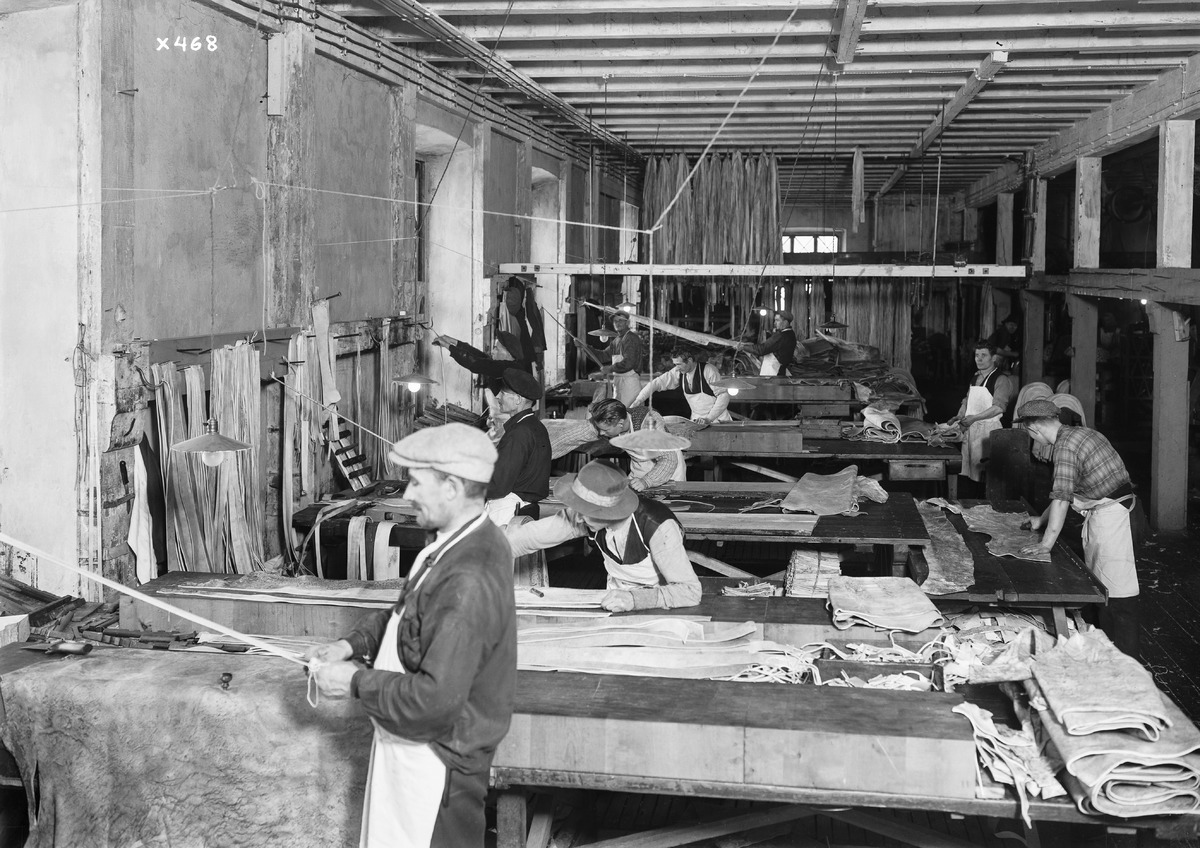
Veljekset Åström Oy:n työntekijöitä työssään yrityksen tehtaalla
Employees working at the factory of Veljekset Åström Oy
sisällön kuvaus: Veljekset Åström Oy:n työntekijöitä työssään yrityksen tehtaalla 24.2.1935. content description: Employees working at the factory of Veljekset Åström Oy on February 24, 1935.
Vuosi: 1935
Paikka: Suomi, Oulu, Suomi, Pohjois-Pohjanmaa, Oulu
Aiheet: Veljekset Åström Oy; sisäkuva; nahkateollisuus; tehtaat; tuotantolaitokset; leather industry; factories; production plants